Parlor (film)

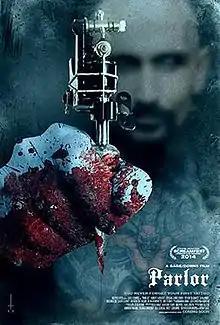

Parlor (also known as Anarchy Parlor and Killer Ink) is a 2014 American horror film and the directorial debut of Devon Downs and Kenny Gage, both of whom also wrote the film's script. It had its world premiere on October 14, 2014 at the Screamfest Horror Film Festival and was shot over a 20-day period in Vilnius, Lithuania.